T. N. Prakash

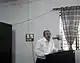

T. N. Prakash (10 October 1955 – 24 March 2024) was an Indian Malayalam-language writer from Kannur, Kerala. He published over 40 works. Besides short stories and novels, he also authored plays, radio dramas, children's literature, autobiographies, and travelogues. His short story collection "Thaapam" received the prestigious Kerala Sahitya Akademi Award for Story in 2005. He also received Senior Fellowship from the Central Ministry of Culture and was a member of the Kerala Sahitya Akademi and the Advisory Committee of the Sahitya Akademi.